Sichuan Airlines Flight 8633

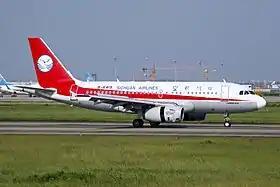
B-6419, the aircraft involved, in June 2014

Sichuan Airlines Flight 8633 was a flight from Chongqing Jiangbei International Airport to Lhasa Gonggar Airport on 14 May 2018, which was forced to make an emergency landing at Chengdu Shuangliu International Airport after the cockpit windshield failed. The aircraft involved was an Airbus A319-100. The incident was adapted into the 2019 film "The Captain" and was also featured in the documentary series "Mayday".